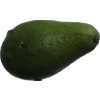
Label: green_avocado